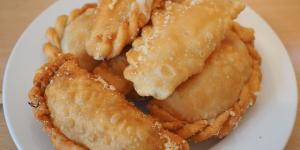
masa para empanaditas de coctel